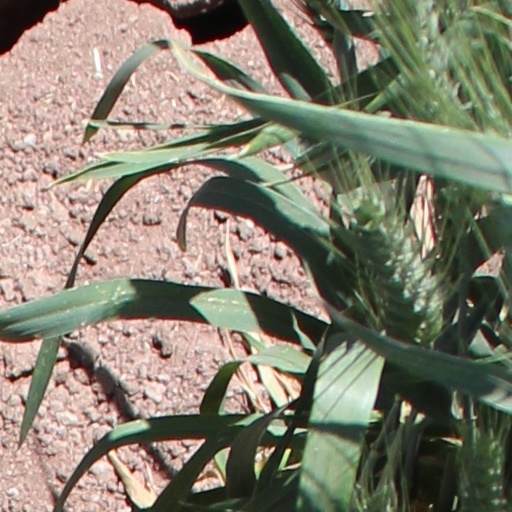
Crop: wheat